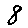
Label: 8